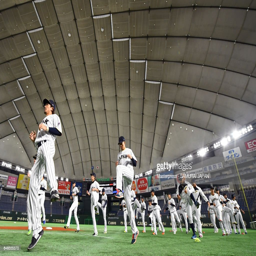
players warms up during a training session .